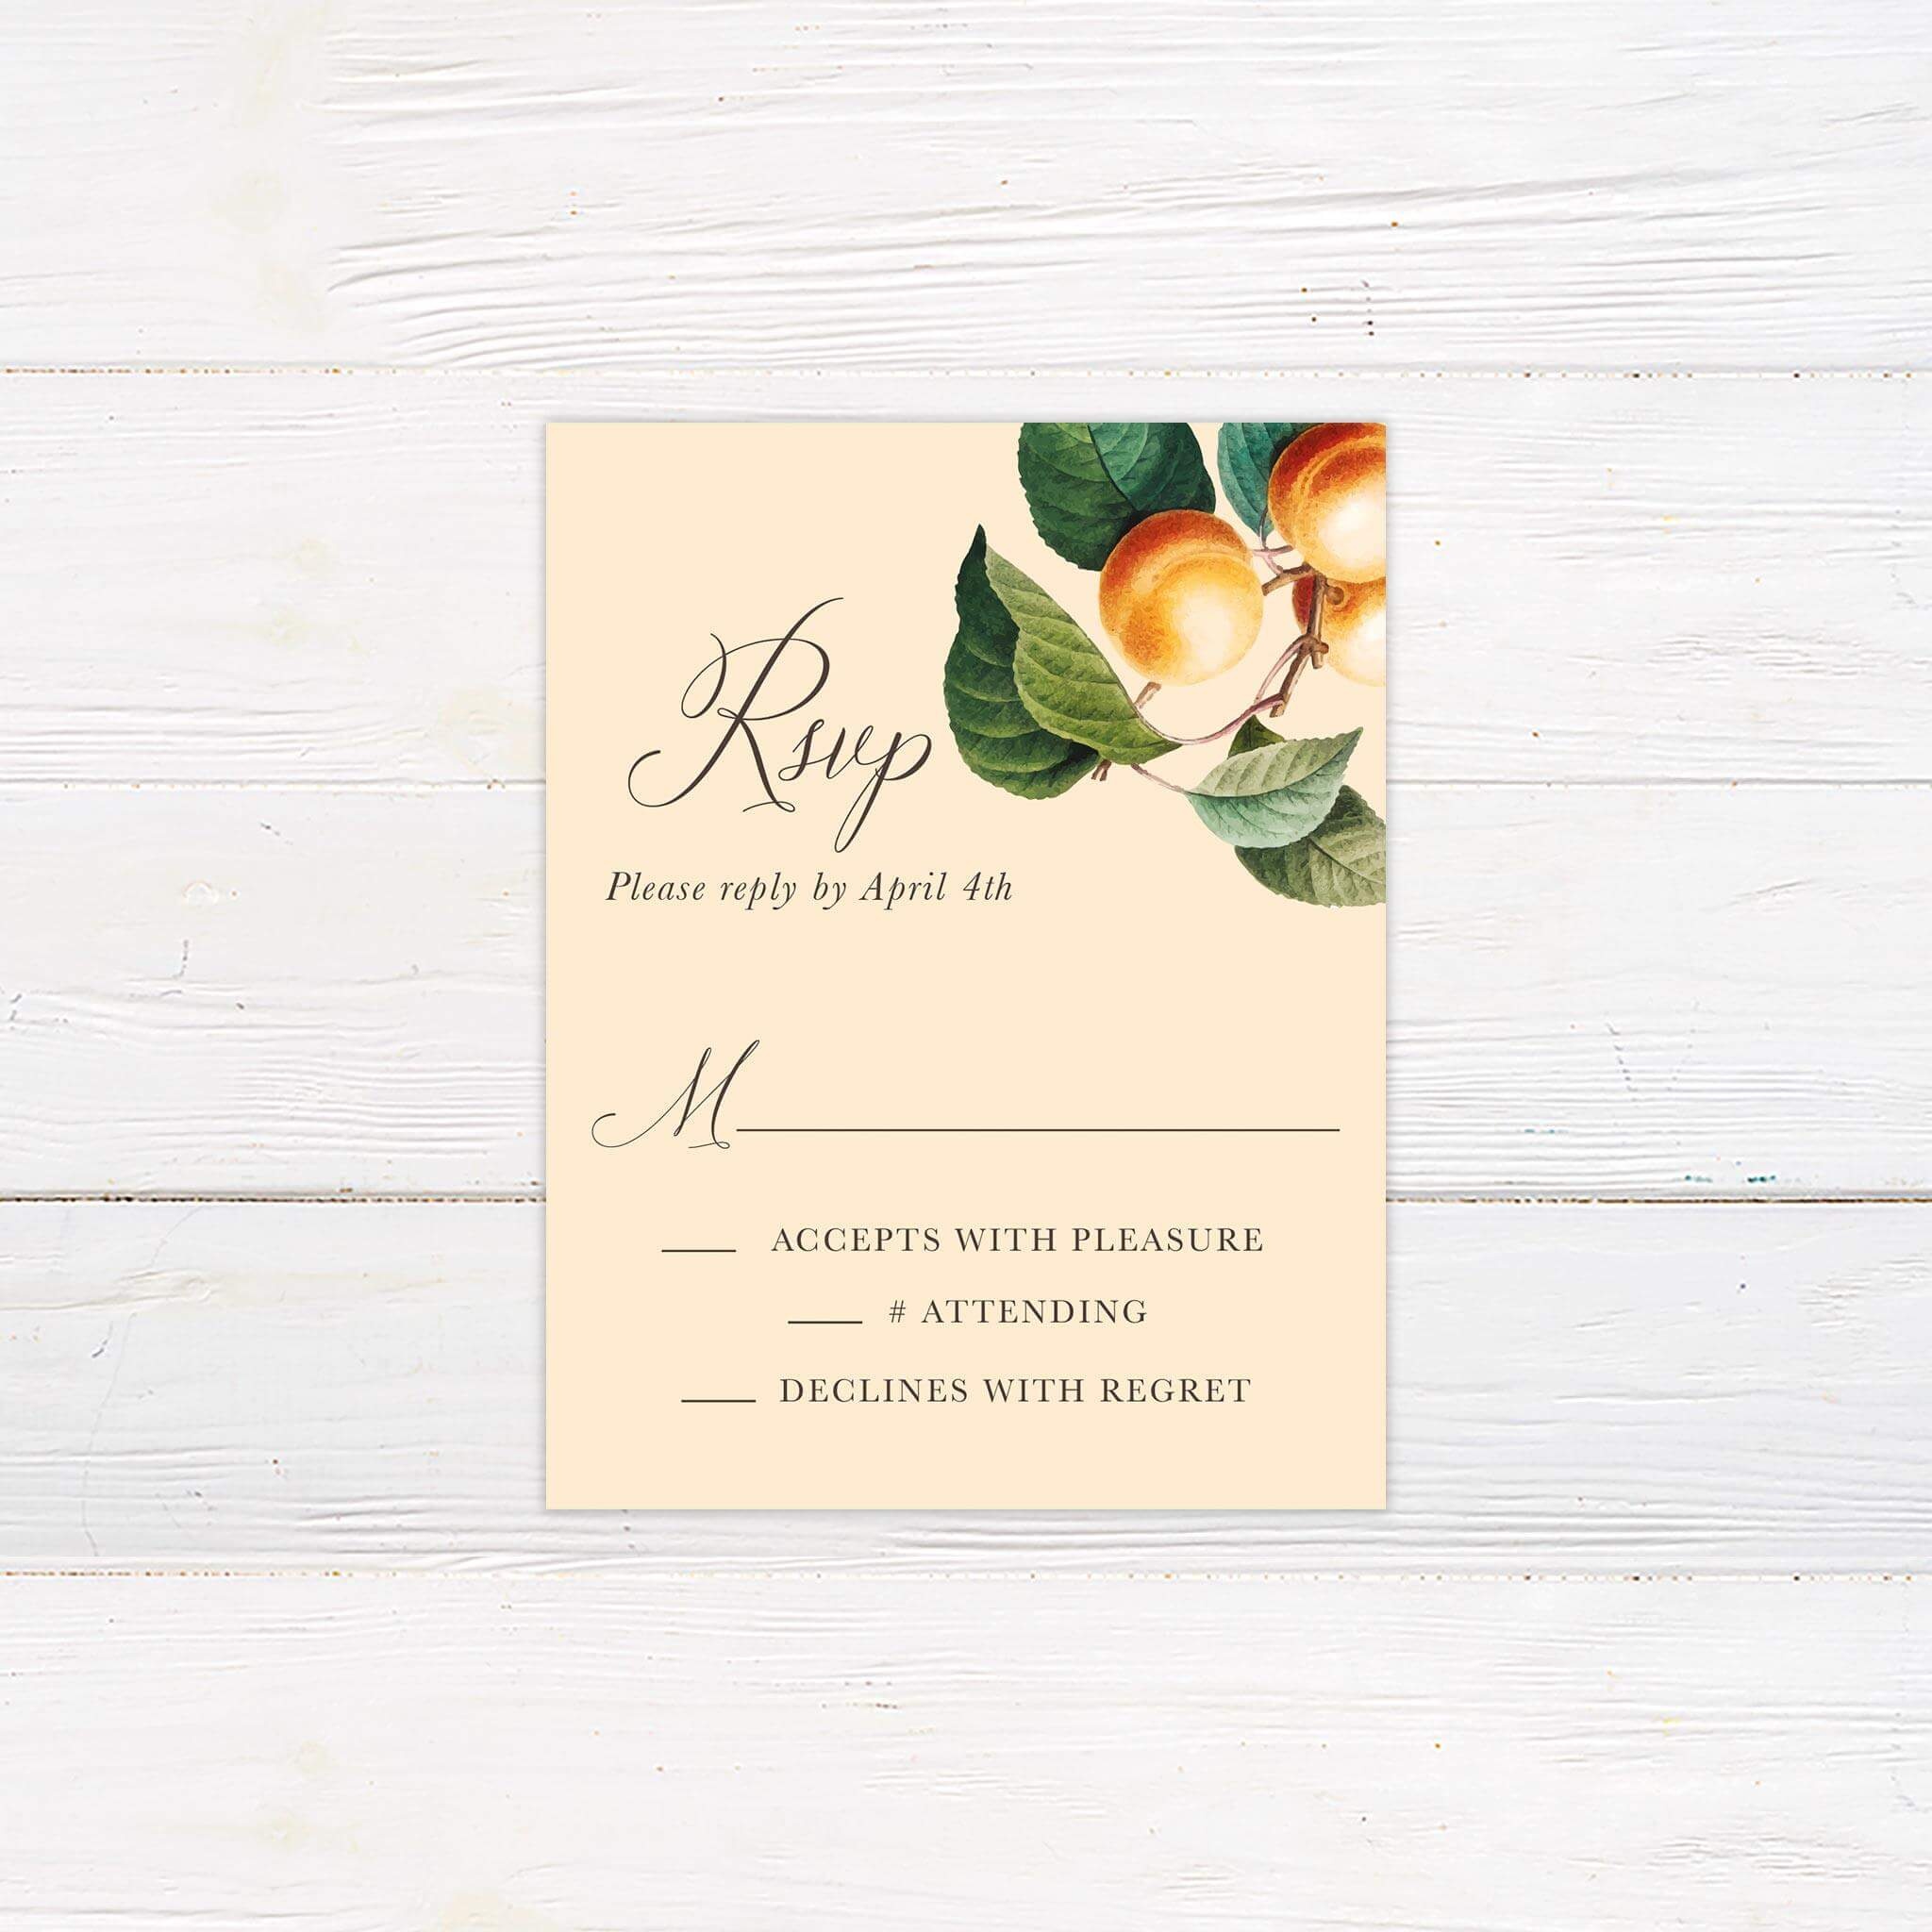
Orange Citrus RSVP
Brand: goprintplus
This Orange Citrus RSVP card is a great way to collect all the important details from your guests. So what exactly is RSVP , and why is it so important? Not only will sending a RSVP card with your wedding invitation give guests the option of responding, but also the RSVP cards are a perfect way to collect all the important details from your guests. While it may seem like a formality, sending out a RSVP card is actually a crucial step in the wedding planning process.
Category: Arts & Entertainment > Party & Celebration > Party Supplies > Response Cards